George William Manby

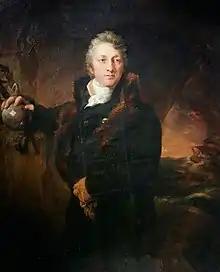
George William Manby,portrait by John Philip Davis

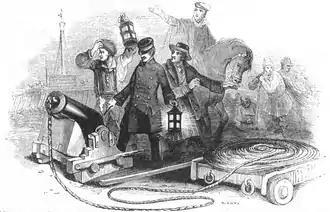
Manby mortar, 1842 drawing

Captain George William Manby FRS (28 November 1765 – 18 November 1854) was an English author and inventor. He designed an apparatus for saving life from shipwrecks and also the "Pelican Gun", the first modern form of fire extinguisher.